Chain of Evidence

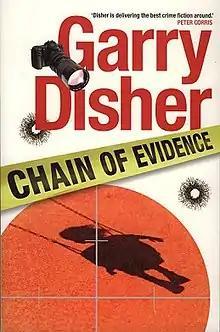
First edition

Chain of Evidence is a 2007 Ned Kelly Award-winning novel by the Australian author Garry Disher.